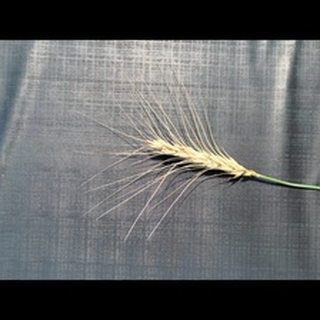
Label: wheat_blast